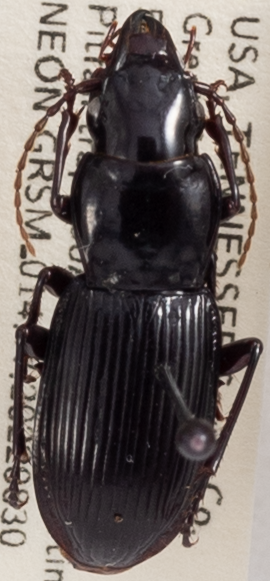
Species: Pterostichus acutipes
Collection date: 2022-08-30
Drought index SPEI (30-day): -0.44
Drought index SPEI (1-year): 0.582
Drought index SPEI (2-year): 1.69